Ceja Formation

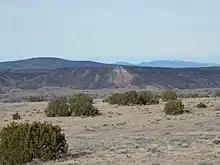
Distinctive red beds of the Santa Ana Member of the Ceja Formation in flank of Santa Ana Mesa, New Mexico, US

The Santa Ana Mesa Member consists of reddish-brown sandstone and conglomerate conspicuous in the flanks of Santa Ana Mesa. It contains a 7.1 Ma pumice bed. The unit is typically redder than the other members of the Ceja Formation.